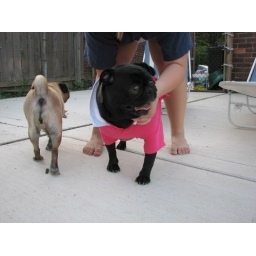
Diesel in his new pink shirt